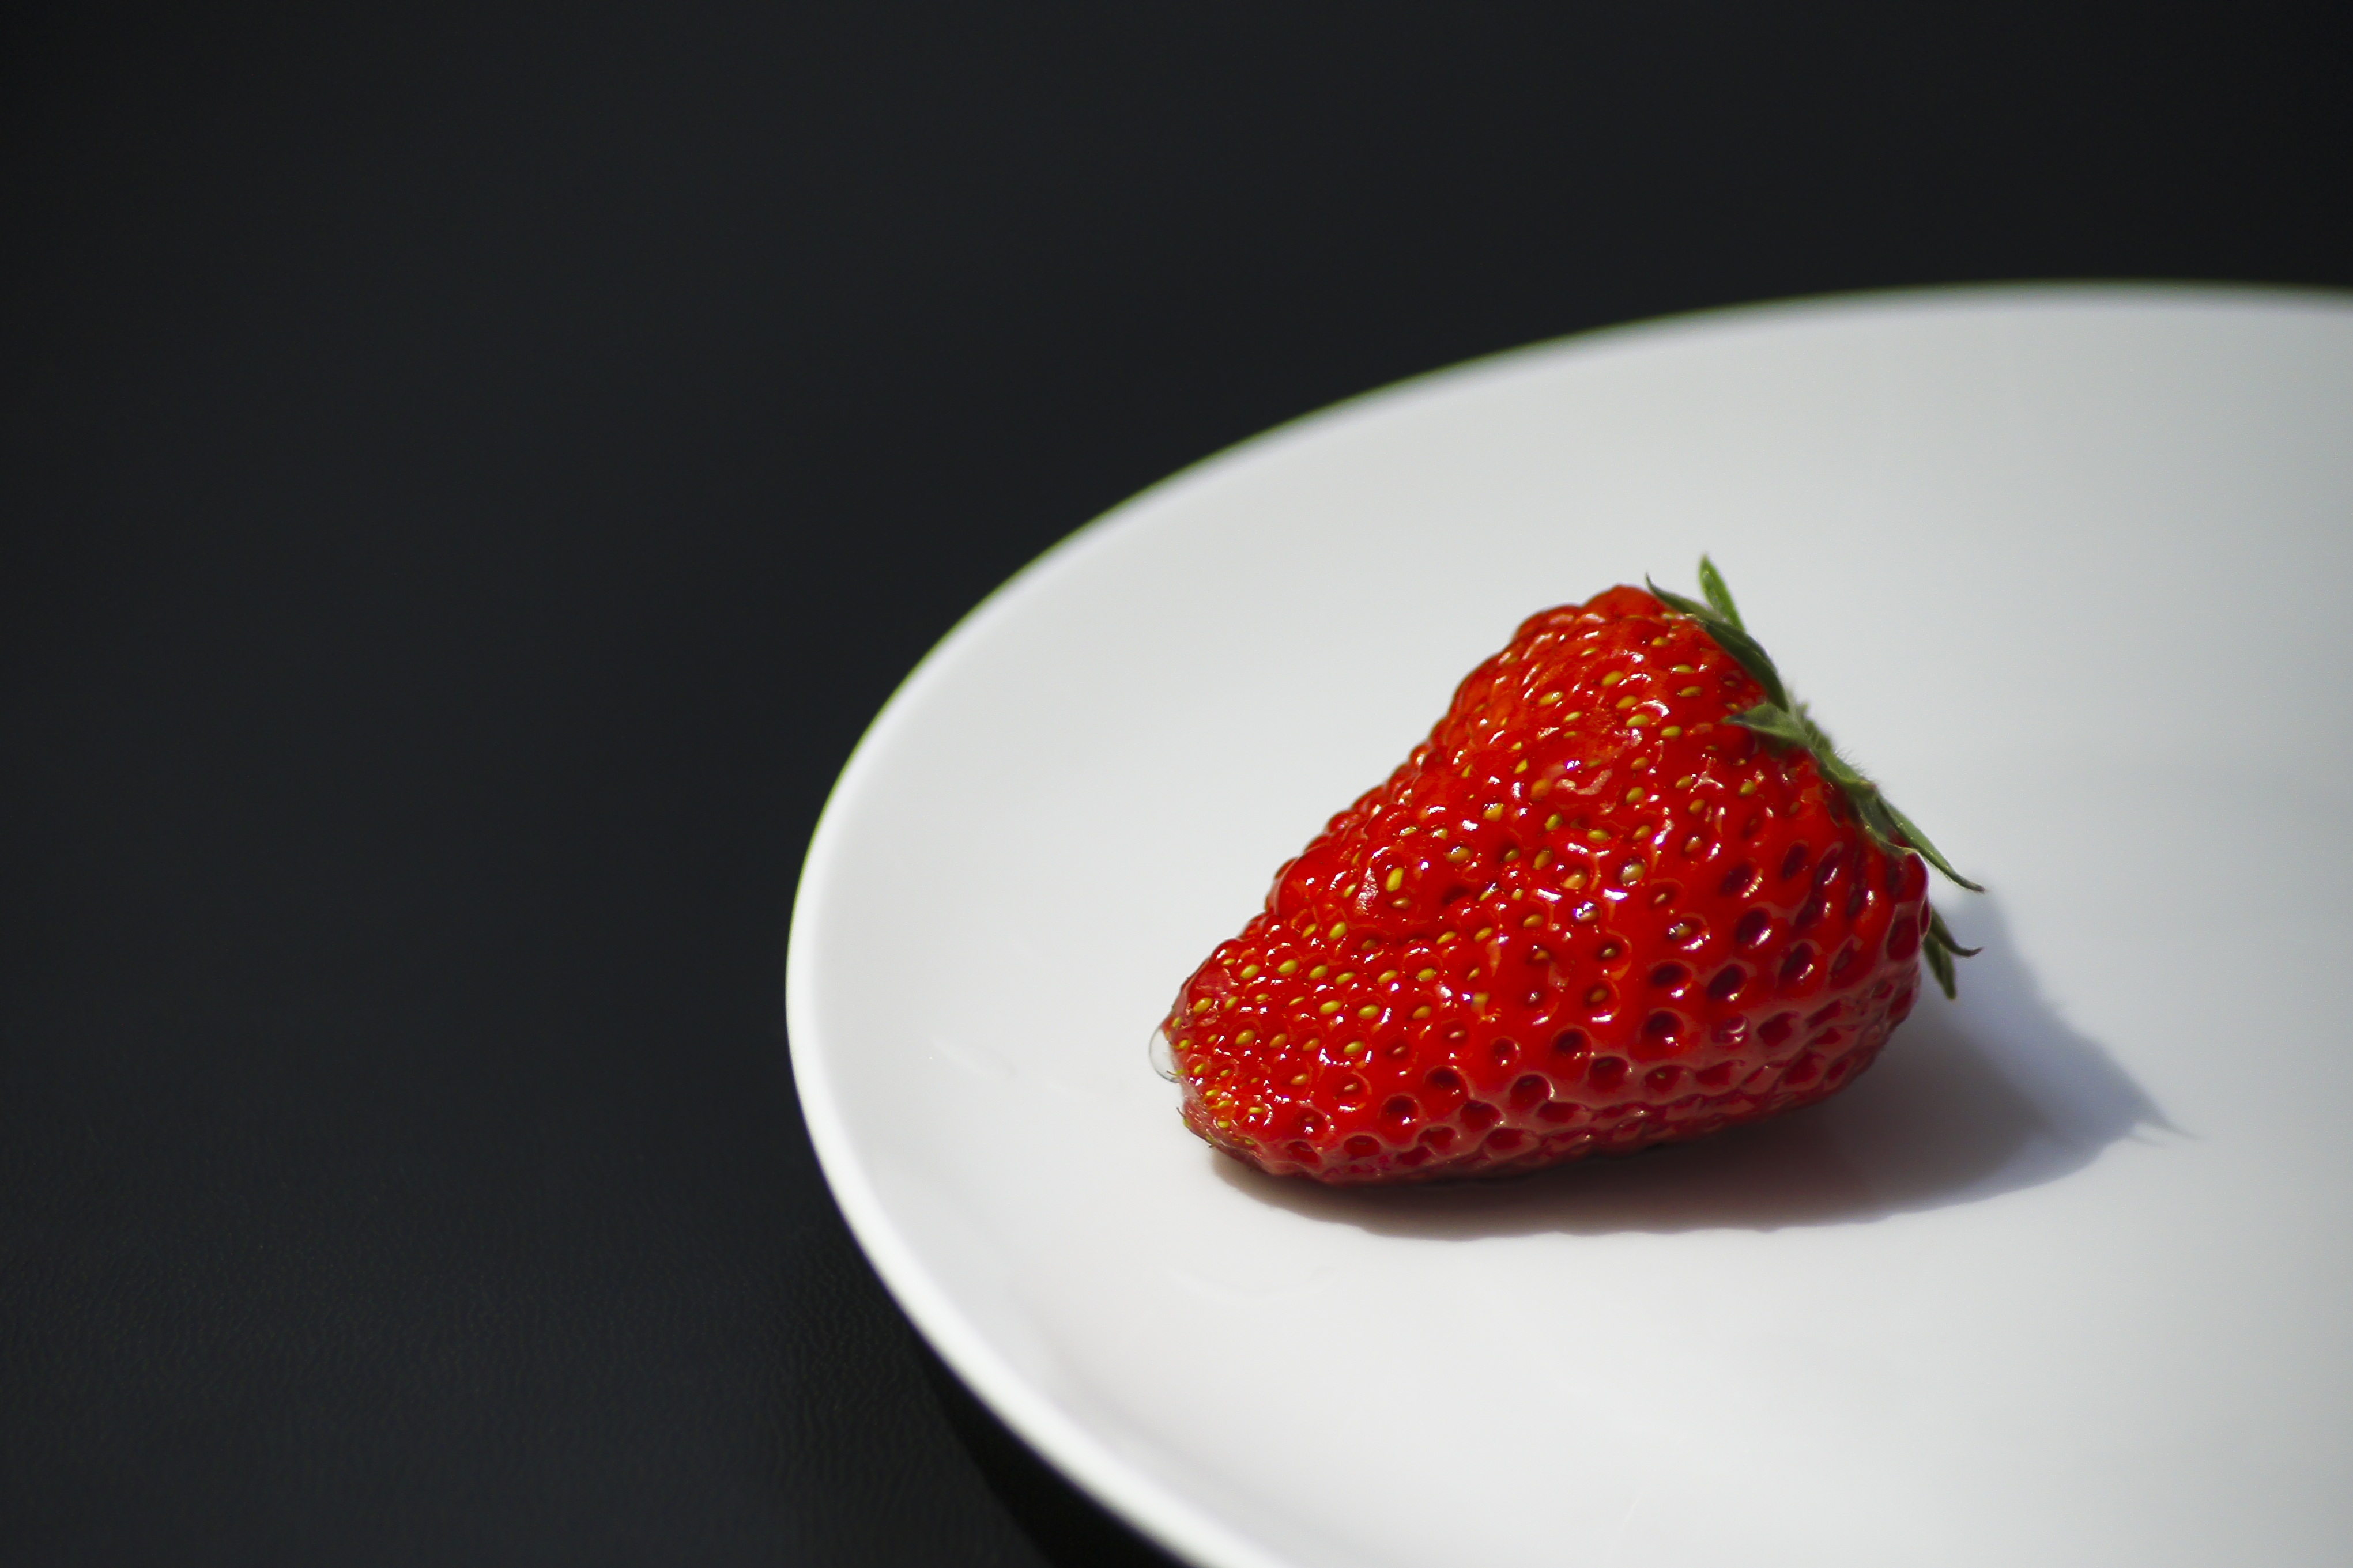
plant, white, fruit, food, red, produce, black, dessert, strawberry, close up, disk, strawberries, wobble, sweetness, macro photography